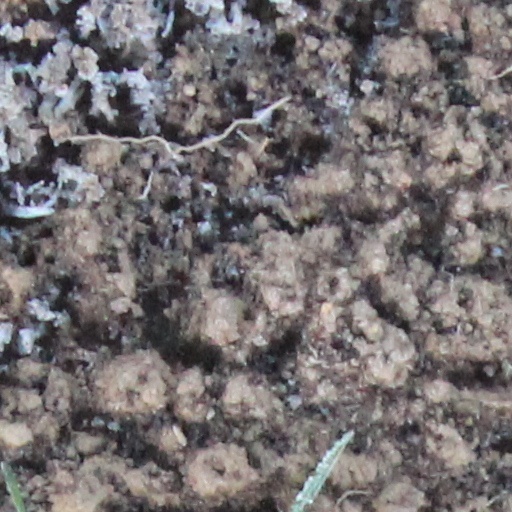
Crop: wheat